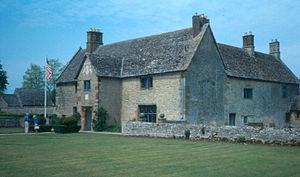
Cette liste des musées du Northamptonshire, Angleterre contient des musées qui sont définis dans ce contexte comme des institutions qui recueillent et soignent des objets d'intérêt culturel, artistique, scientifique ou historique. leurs collections ou expositions connexes disponibles pour la consultation publique. Sont également inclus les galeries d'art à but non lucratif et les galeries d'art universitaires. Les musées virtuels ne sont pas inclus.